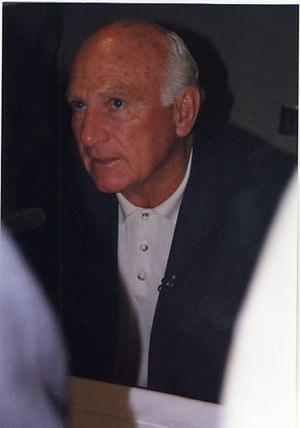
Harmon Clayton Killebrew est un joueur des ligues majeures de baseball avec les Senators de Washington et les Twins du Minnesota. Joueur de 1954 à 1975, il entre au Temple de la renommée du baseball en 1984.